Ghetto di Ferrara

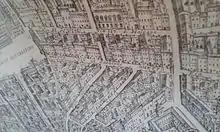
The ghetto, from a print by Andrea Bolzoni of 1747

The Jewish presence in Ferrara predates the establishment of the ghetto by centuries. When it was imposed in 1627 about 1,500 Jews lived in Ferrara. The closure of the ghetto lasted over a century. The gates that the French occupation opened in 1796 closed again in 1826, albeit with less strict rules, until the unity of Italy in 1861.